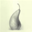
Label: pear